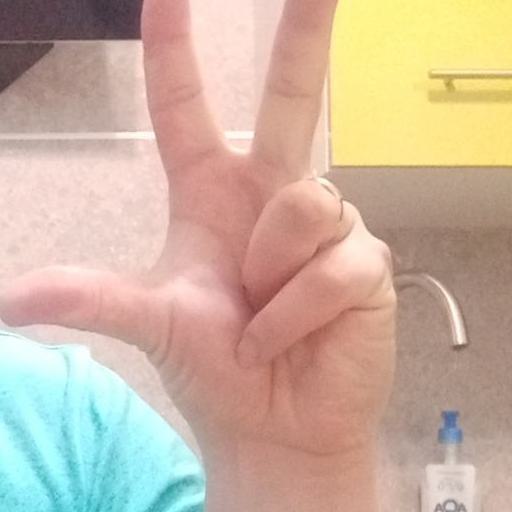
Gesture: three2